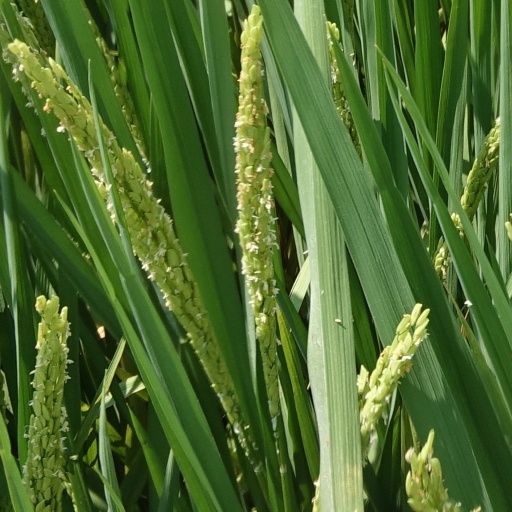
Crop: rice